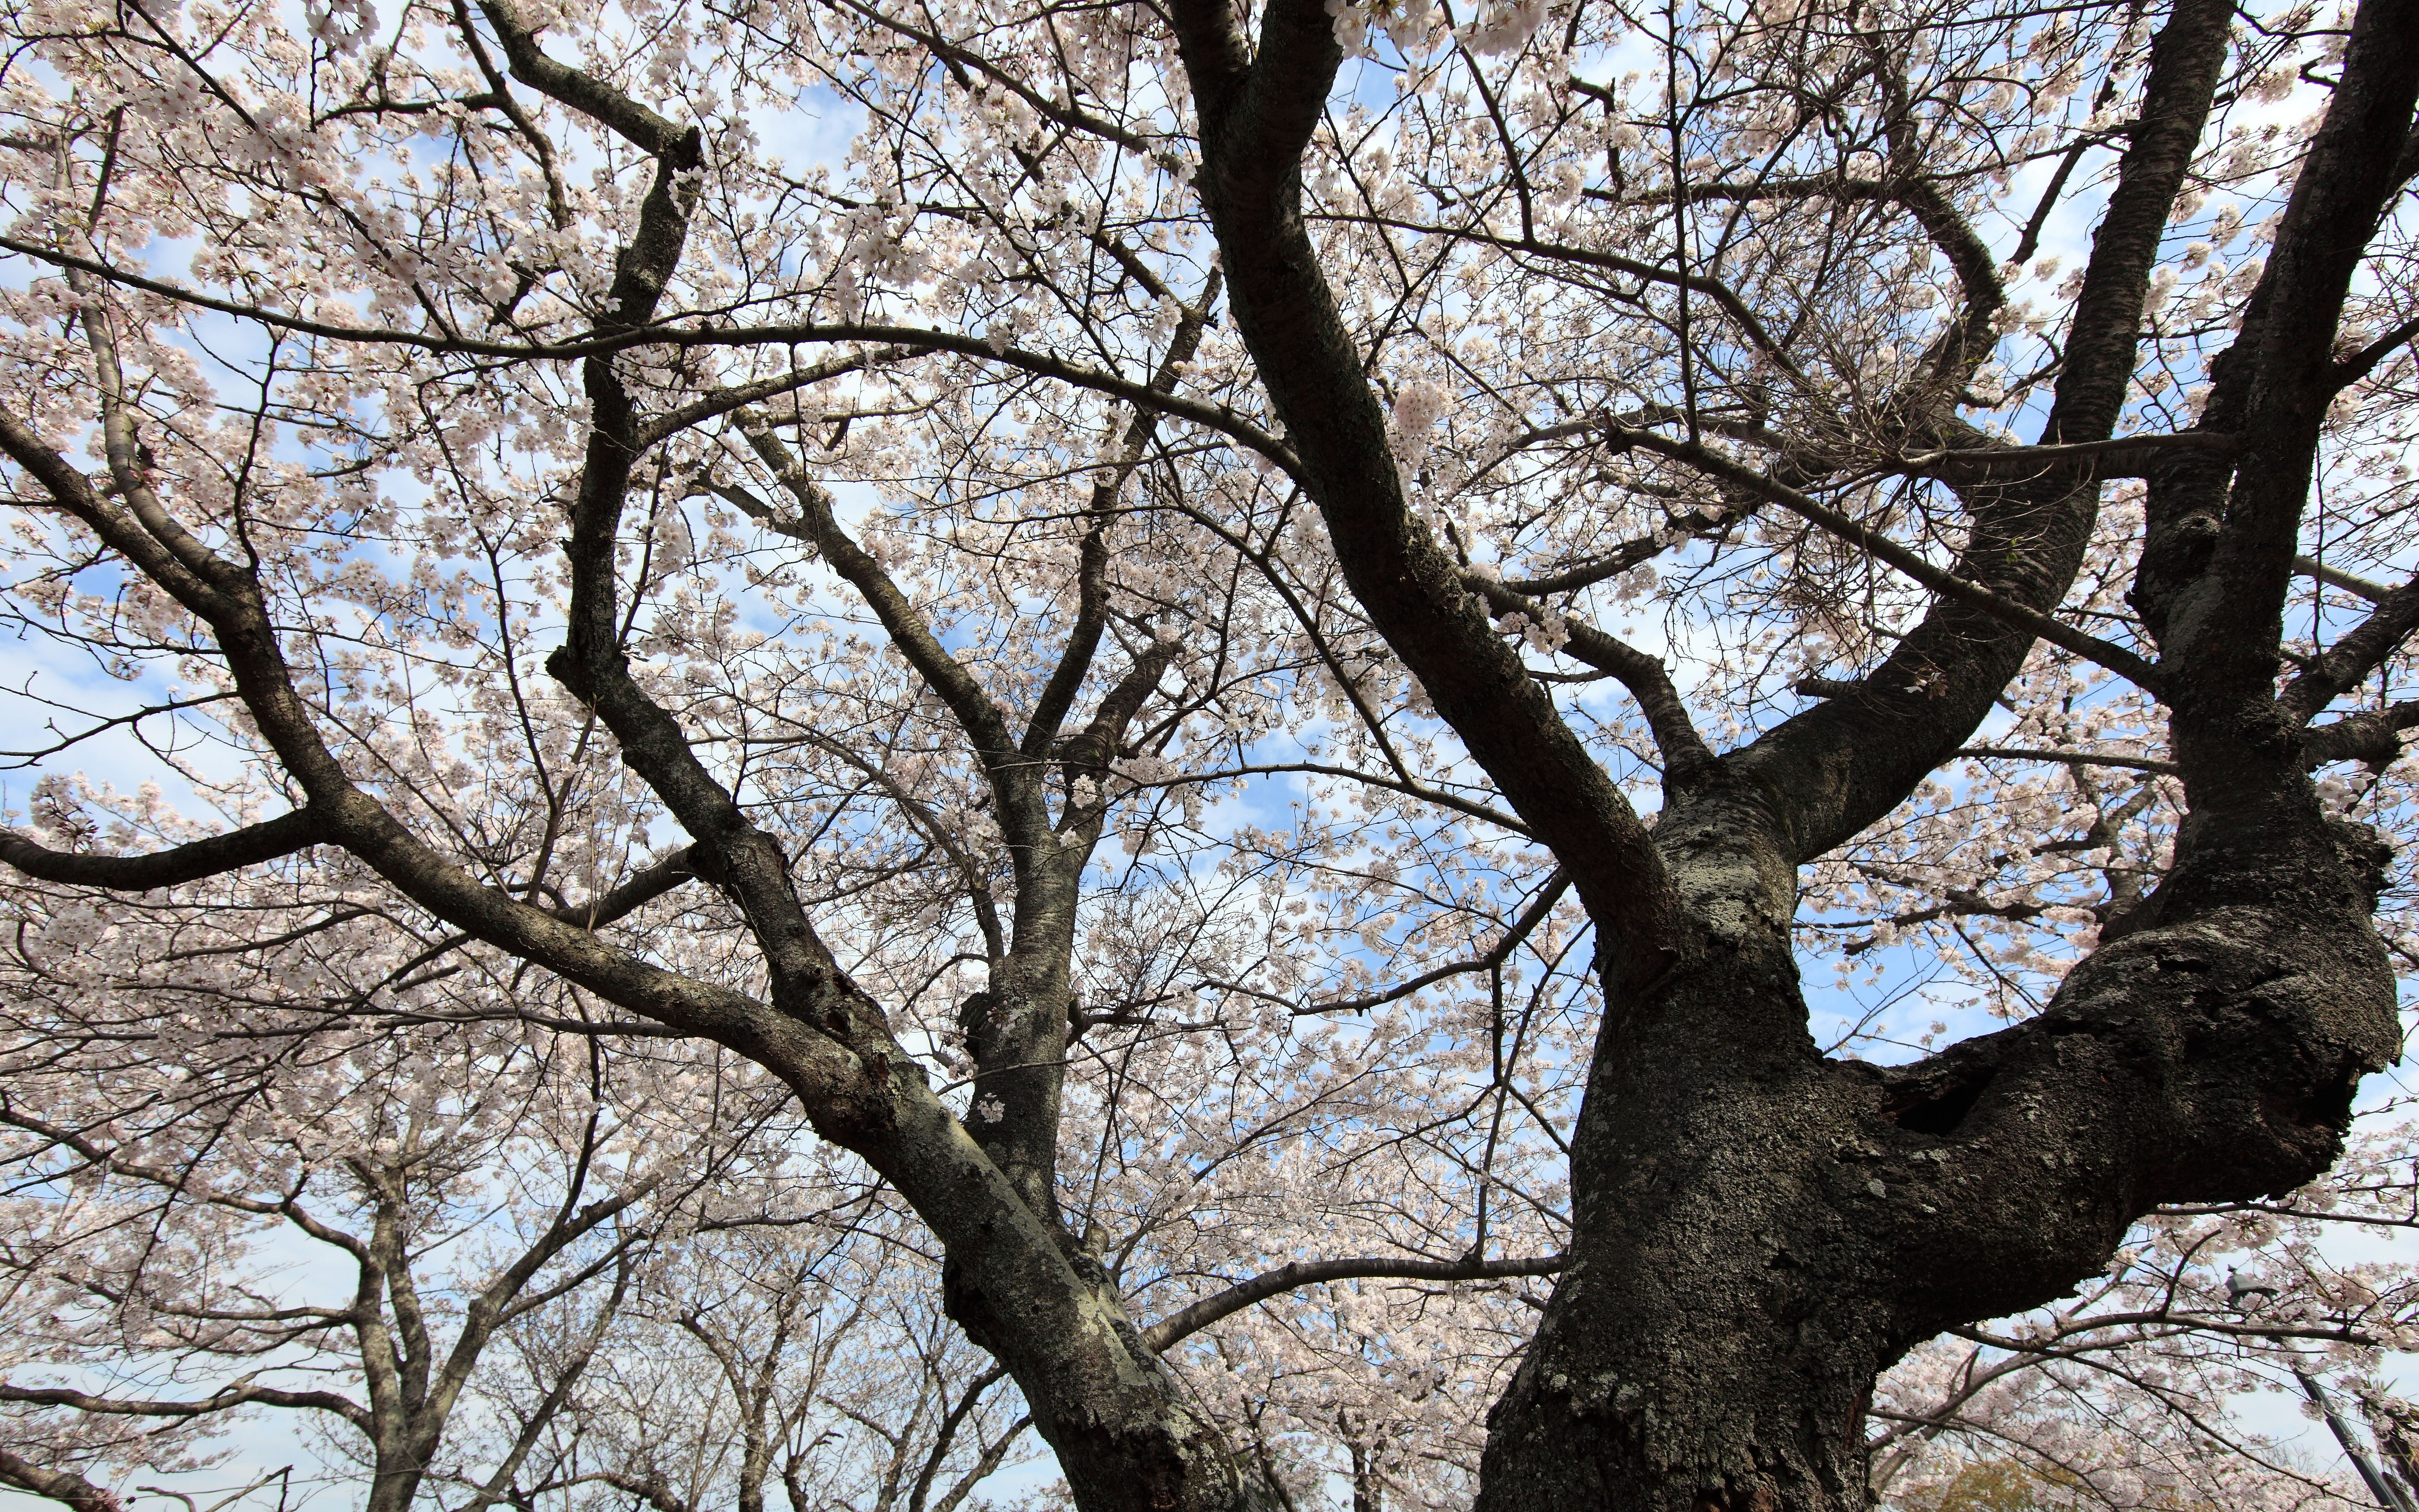
tree, branch, blossom, plant, leaf, flower, spring, high, park, season, cherry blossom, cool image, 5d, sakura, hires, i, markii, cherry, hi, res, resolution, chiba, kisarazu, ohdayamakouen, flowering plant, woody plant